Mochi donut

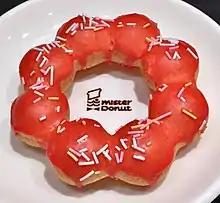
Strawberry flavor mochi donut by Mister Donut

In 2003, the Japanese donut chain Mister Donut launched , named after the Brazilian pão de queijo bread. This iteration of the hybrid confection was popularized in Japan before spreading to the United States via Hawaii. Hawaii "tends to catch on to Japanese food trends before the rest of the [United States], thanks to its larger population of Japanese-Americans and closer proximity to Japan". The "pon de ring" style is shaped into a ring of eight connected small balls. On calling the "pon de ring" style a mochi donut, "Epicurious" stated: "oddly enough, neither pon de ring or pão de queijo are made with glutinous rice flour. Both typically use tapioca flour, and while pão de queijo is gluten-free, most recipes for pon de ring also include wheat flour. [...] Some folks suggest the name has less to do with the glutinous rice flour that we often associate with foods called mochi and more to do with the phrase mochi-mochi, which describes a uniquely soft but elastic or even bouncy texture".